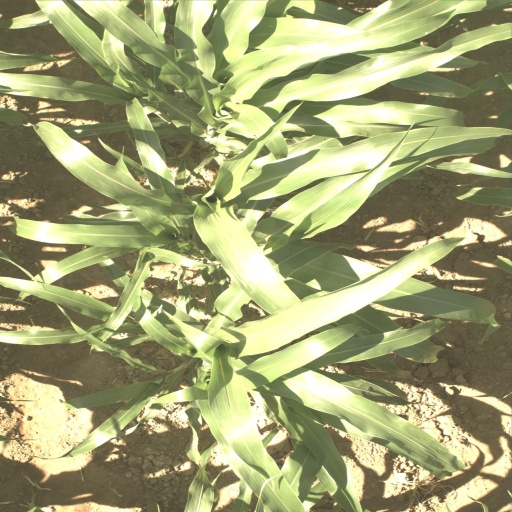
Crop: sorghum